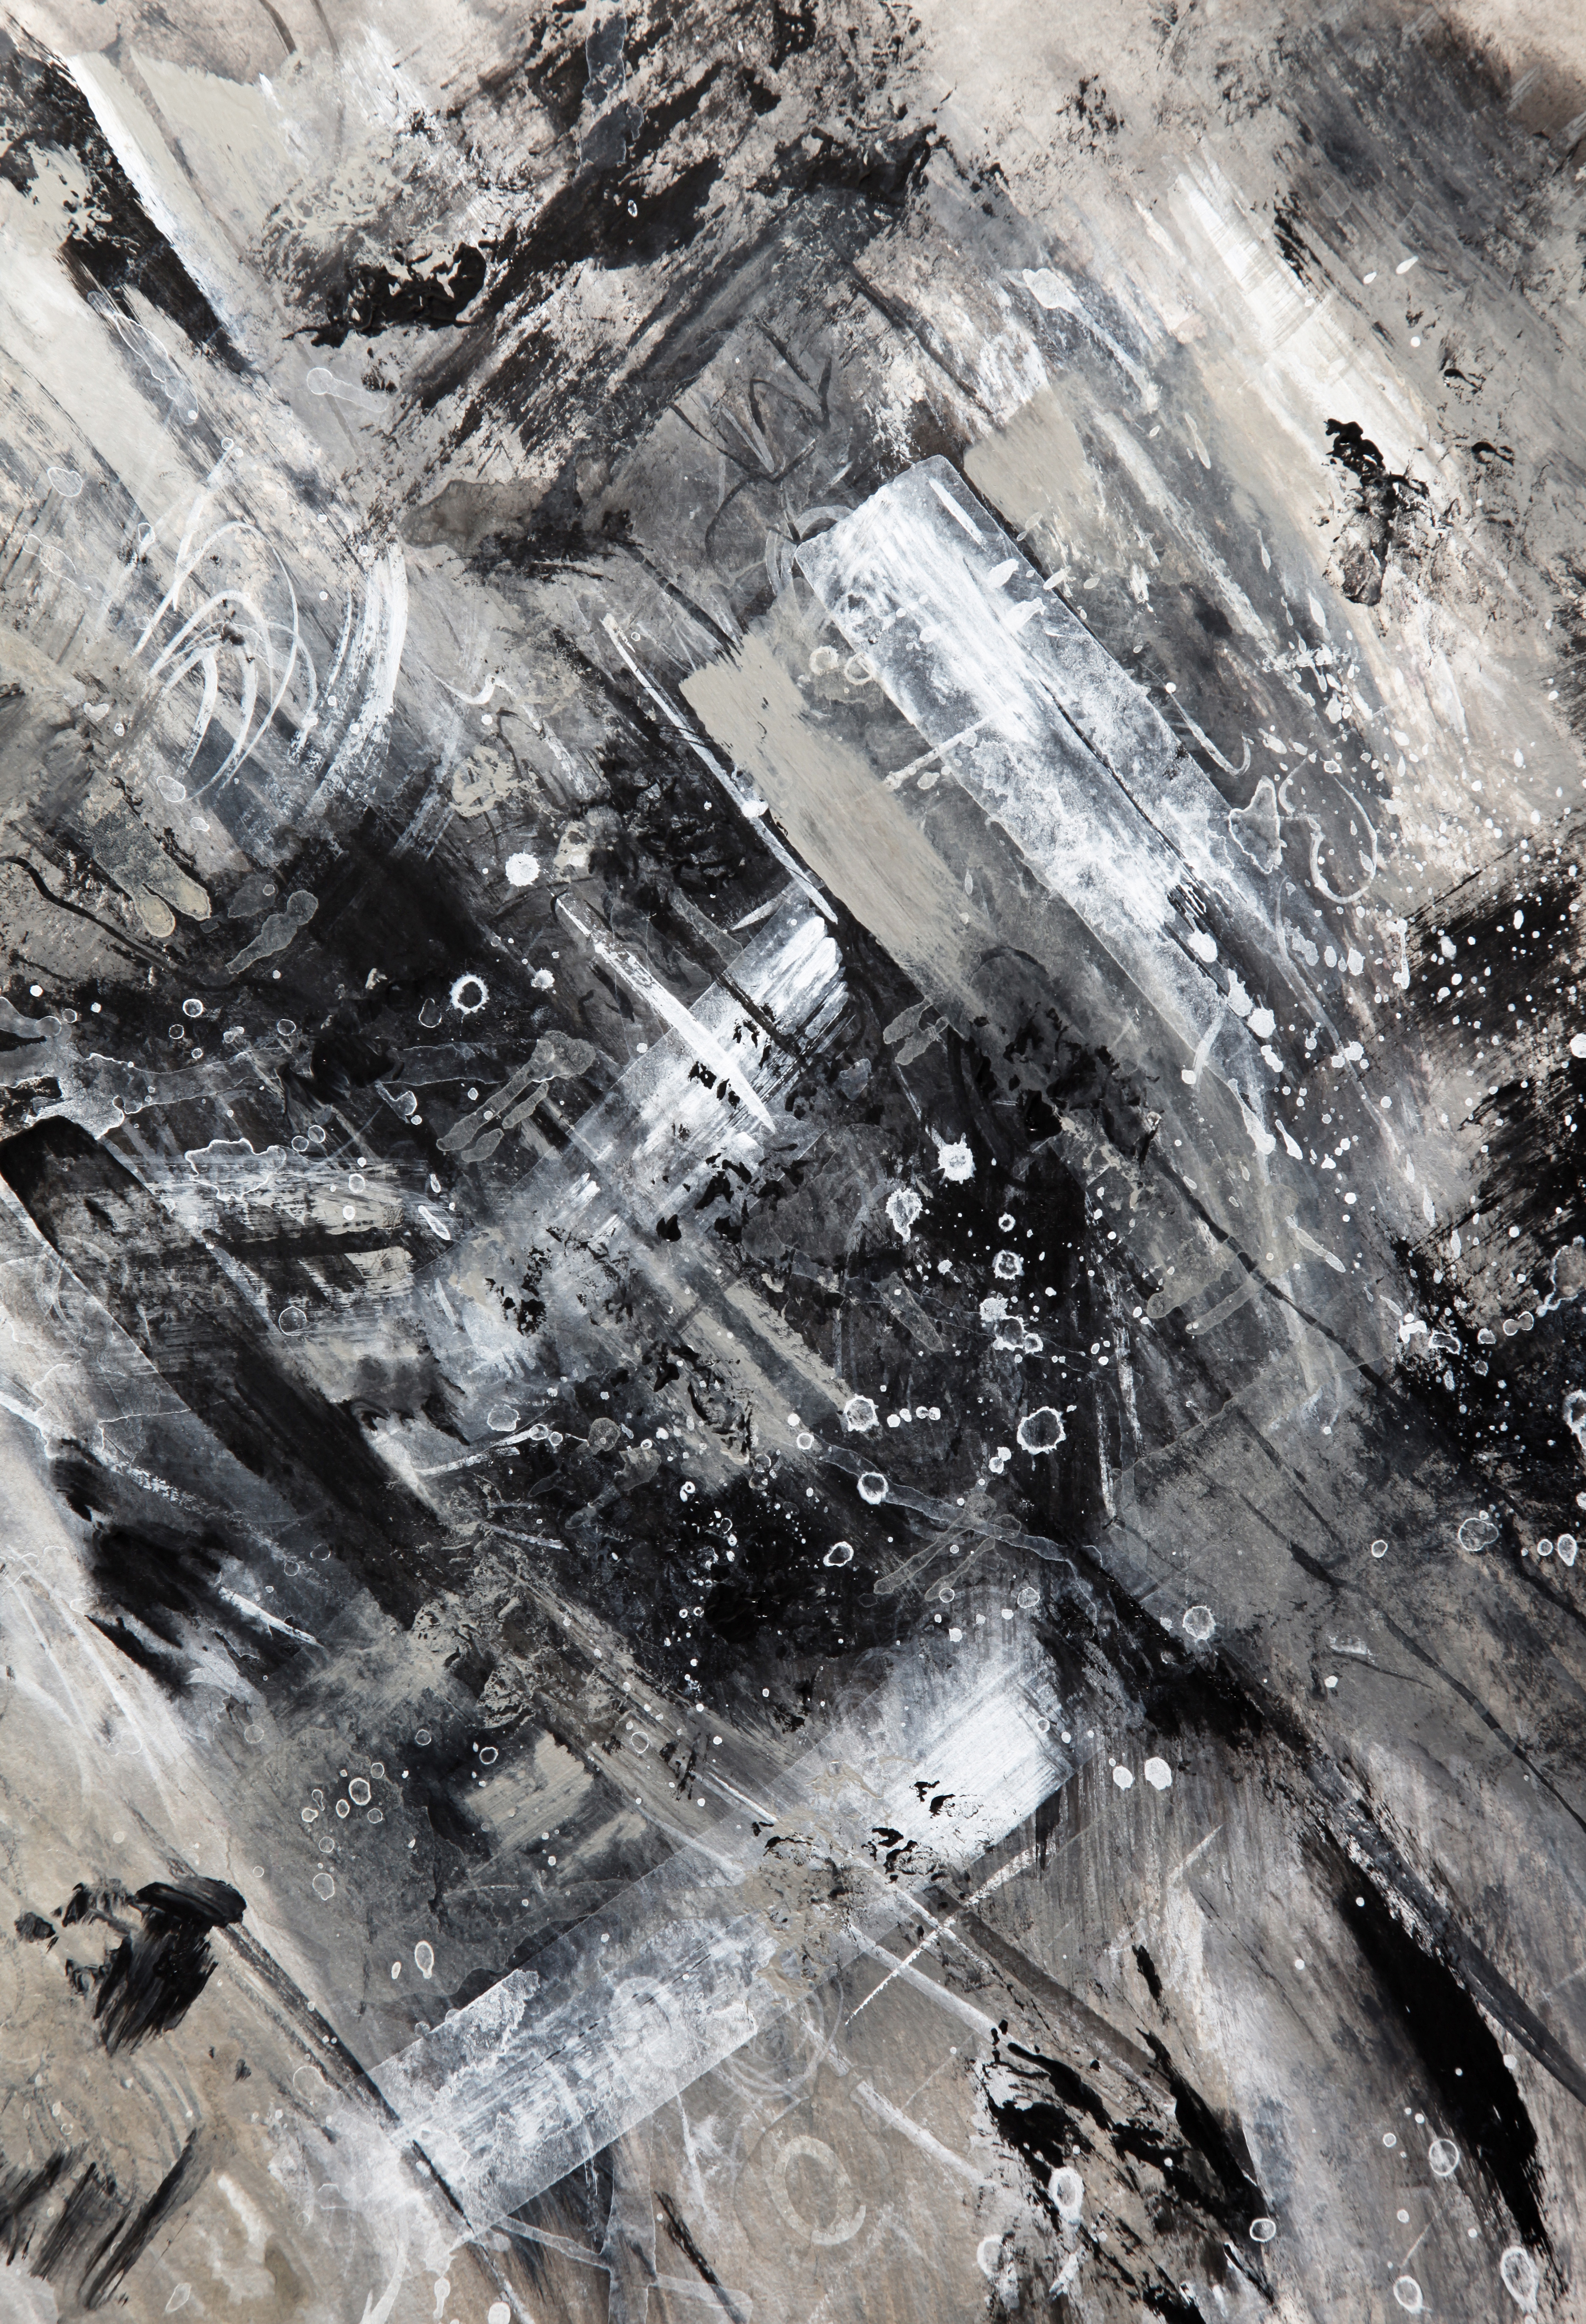
paintings, black and white, water, monochrome, wood, design, pattern, tree, photography, monochrome photography, art, illustration, rock, space